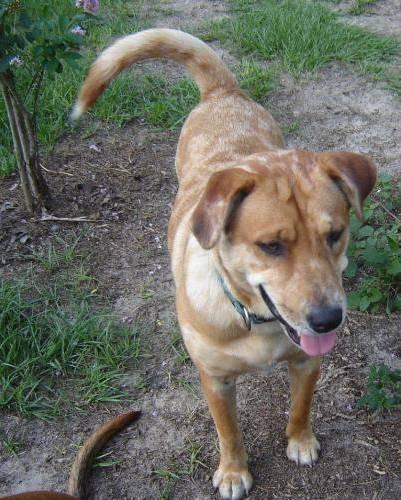
dog